Müllerian mimicry

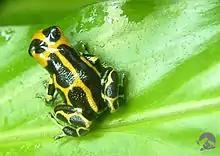
A common morph of "Ranitomeya (Dendrobates) imitator" is aposematically striped black and yellow, but in other areas, other morphs imitate differently coloured species.

"R. imitator" has thus apparently evolved in separate populations to resemble different targets, i.e. it has changed to resemble (adverged on) those target species, rather than both "R. imitator" and the other species mutually converging in the way that Müller supposed for tropical butterflies.